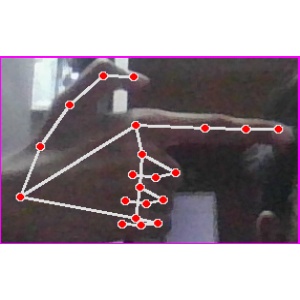
अक्षर: ब